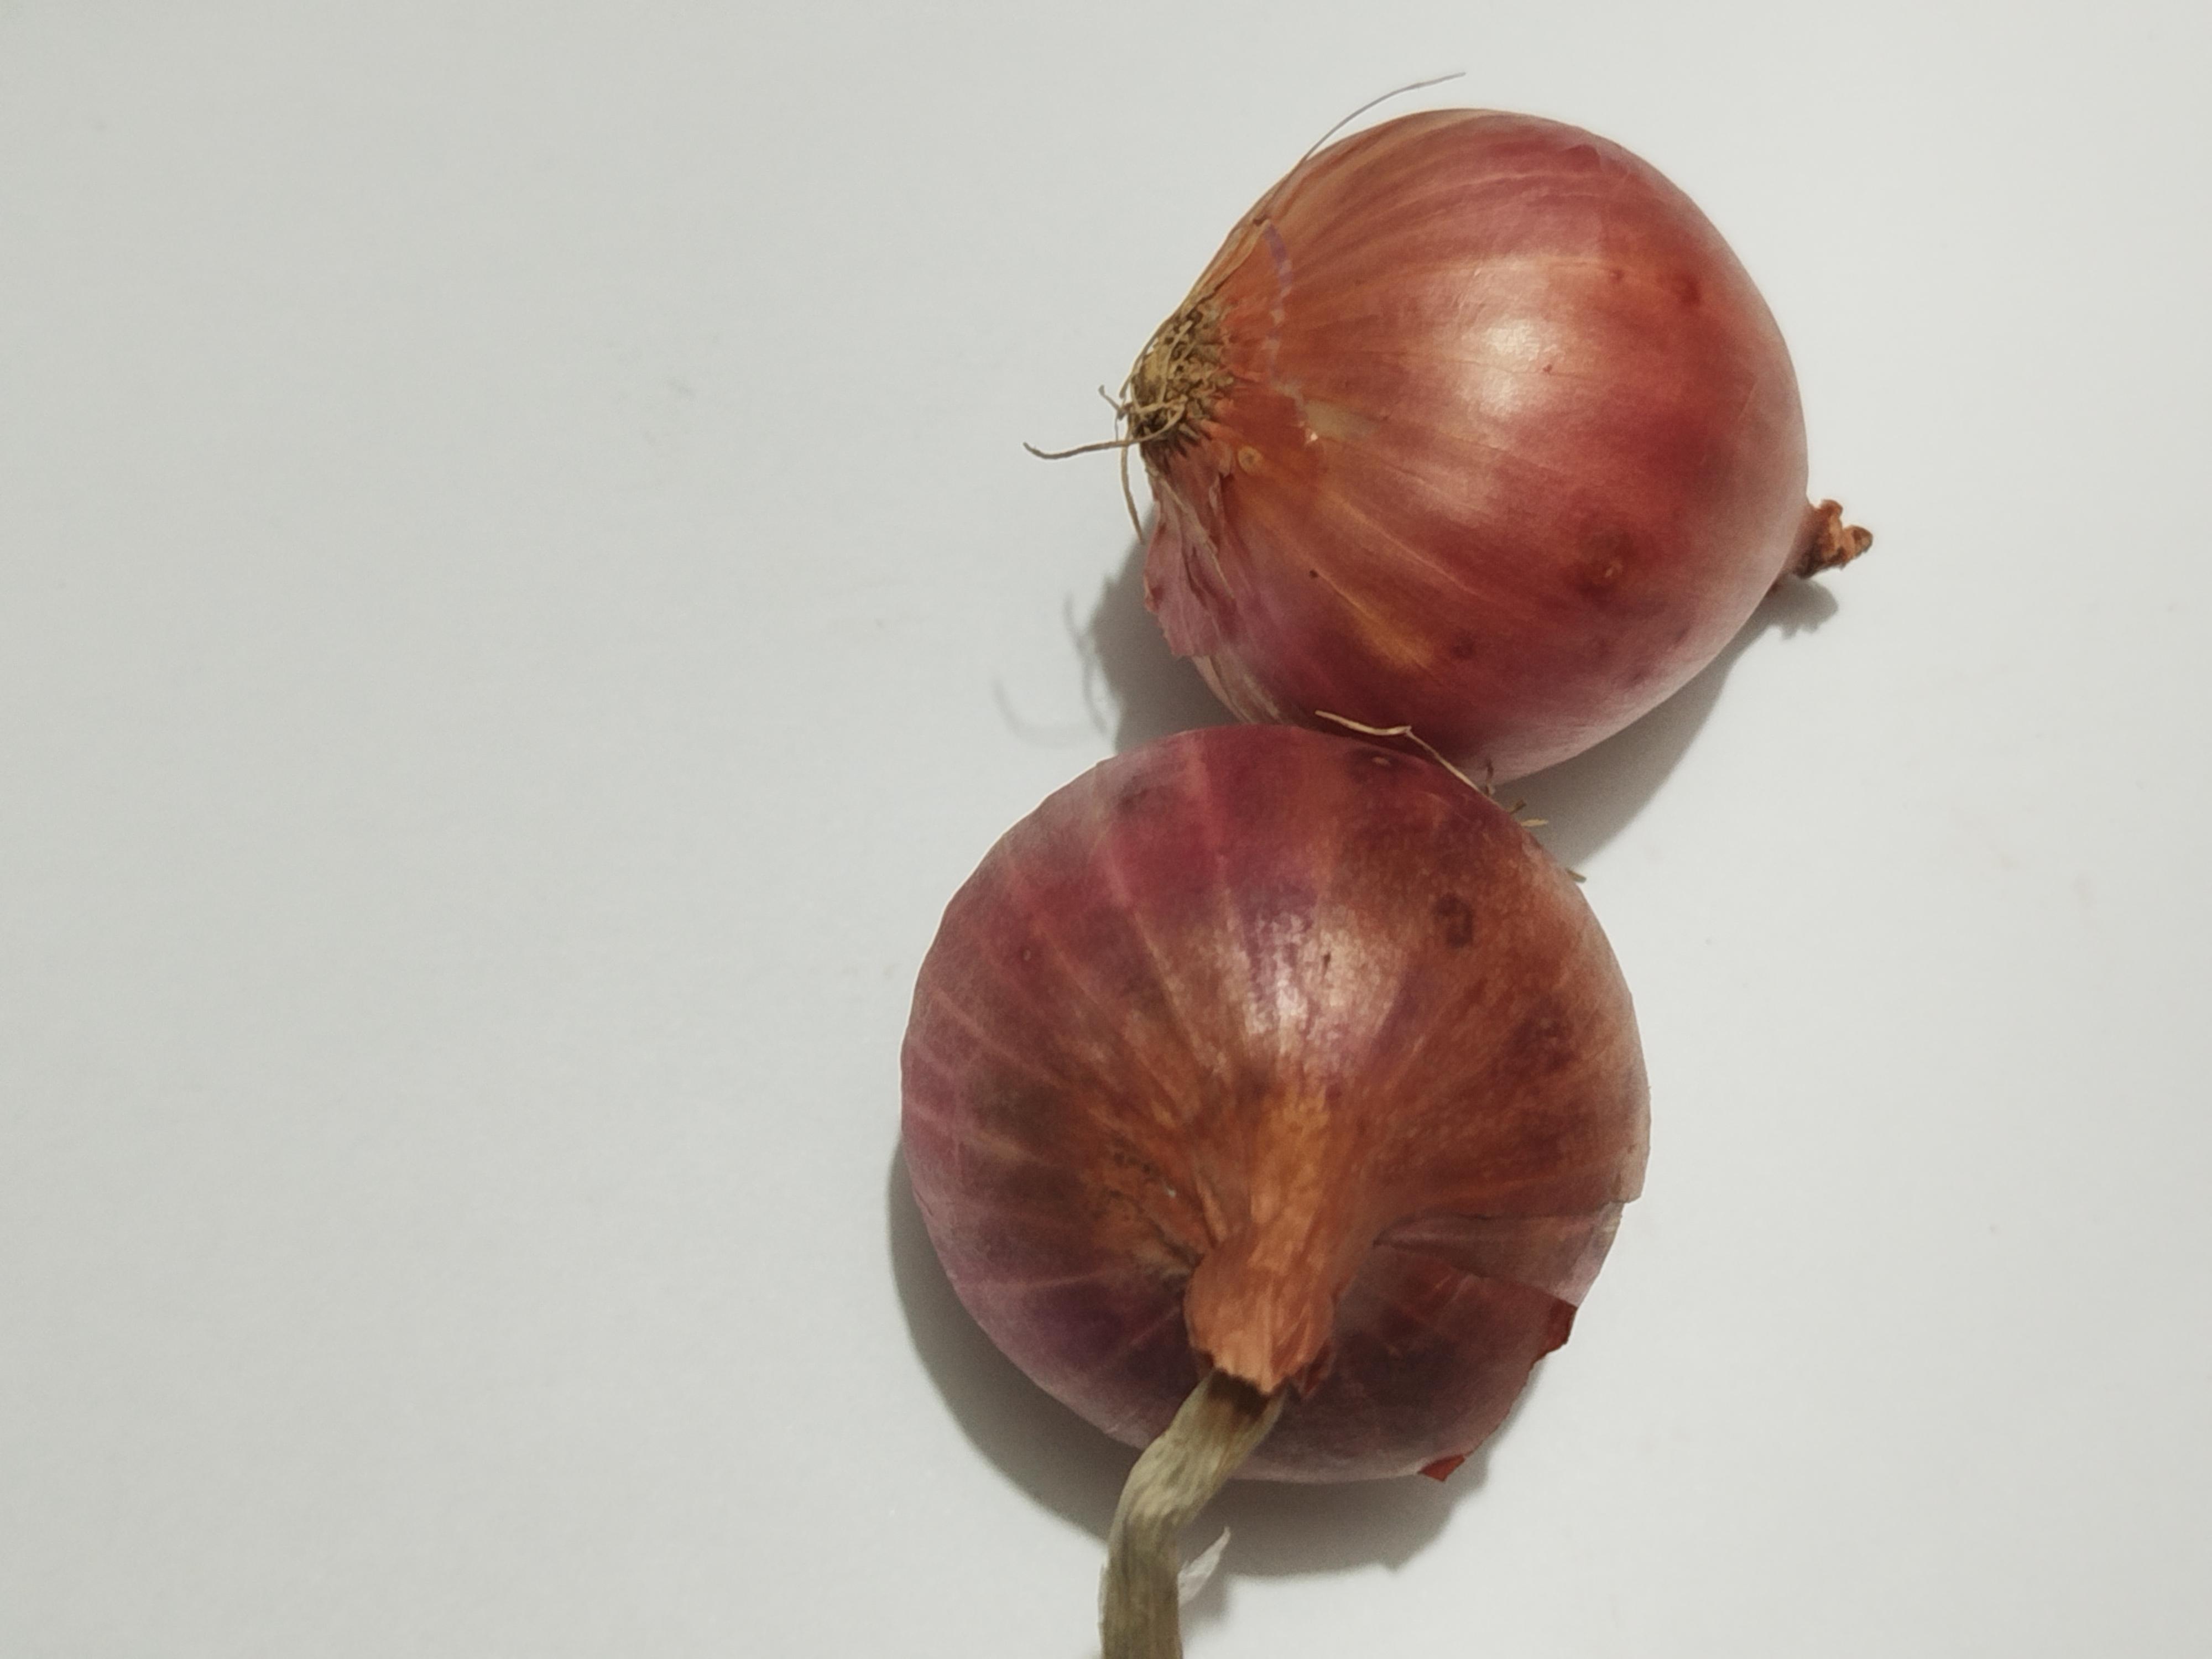
Label: Onion